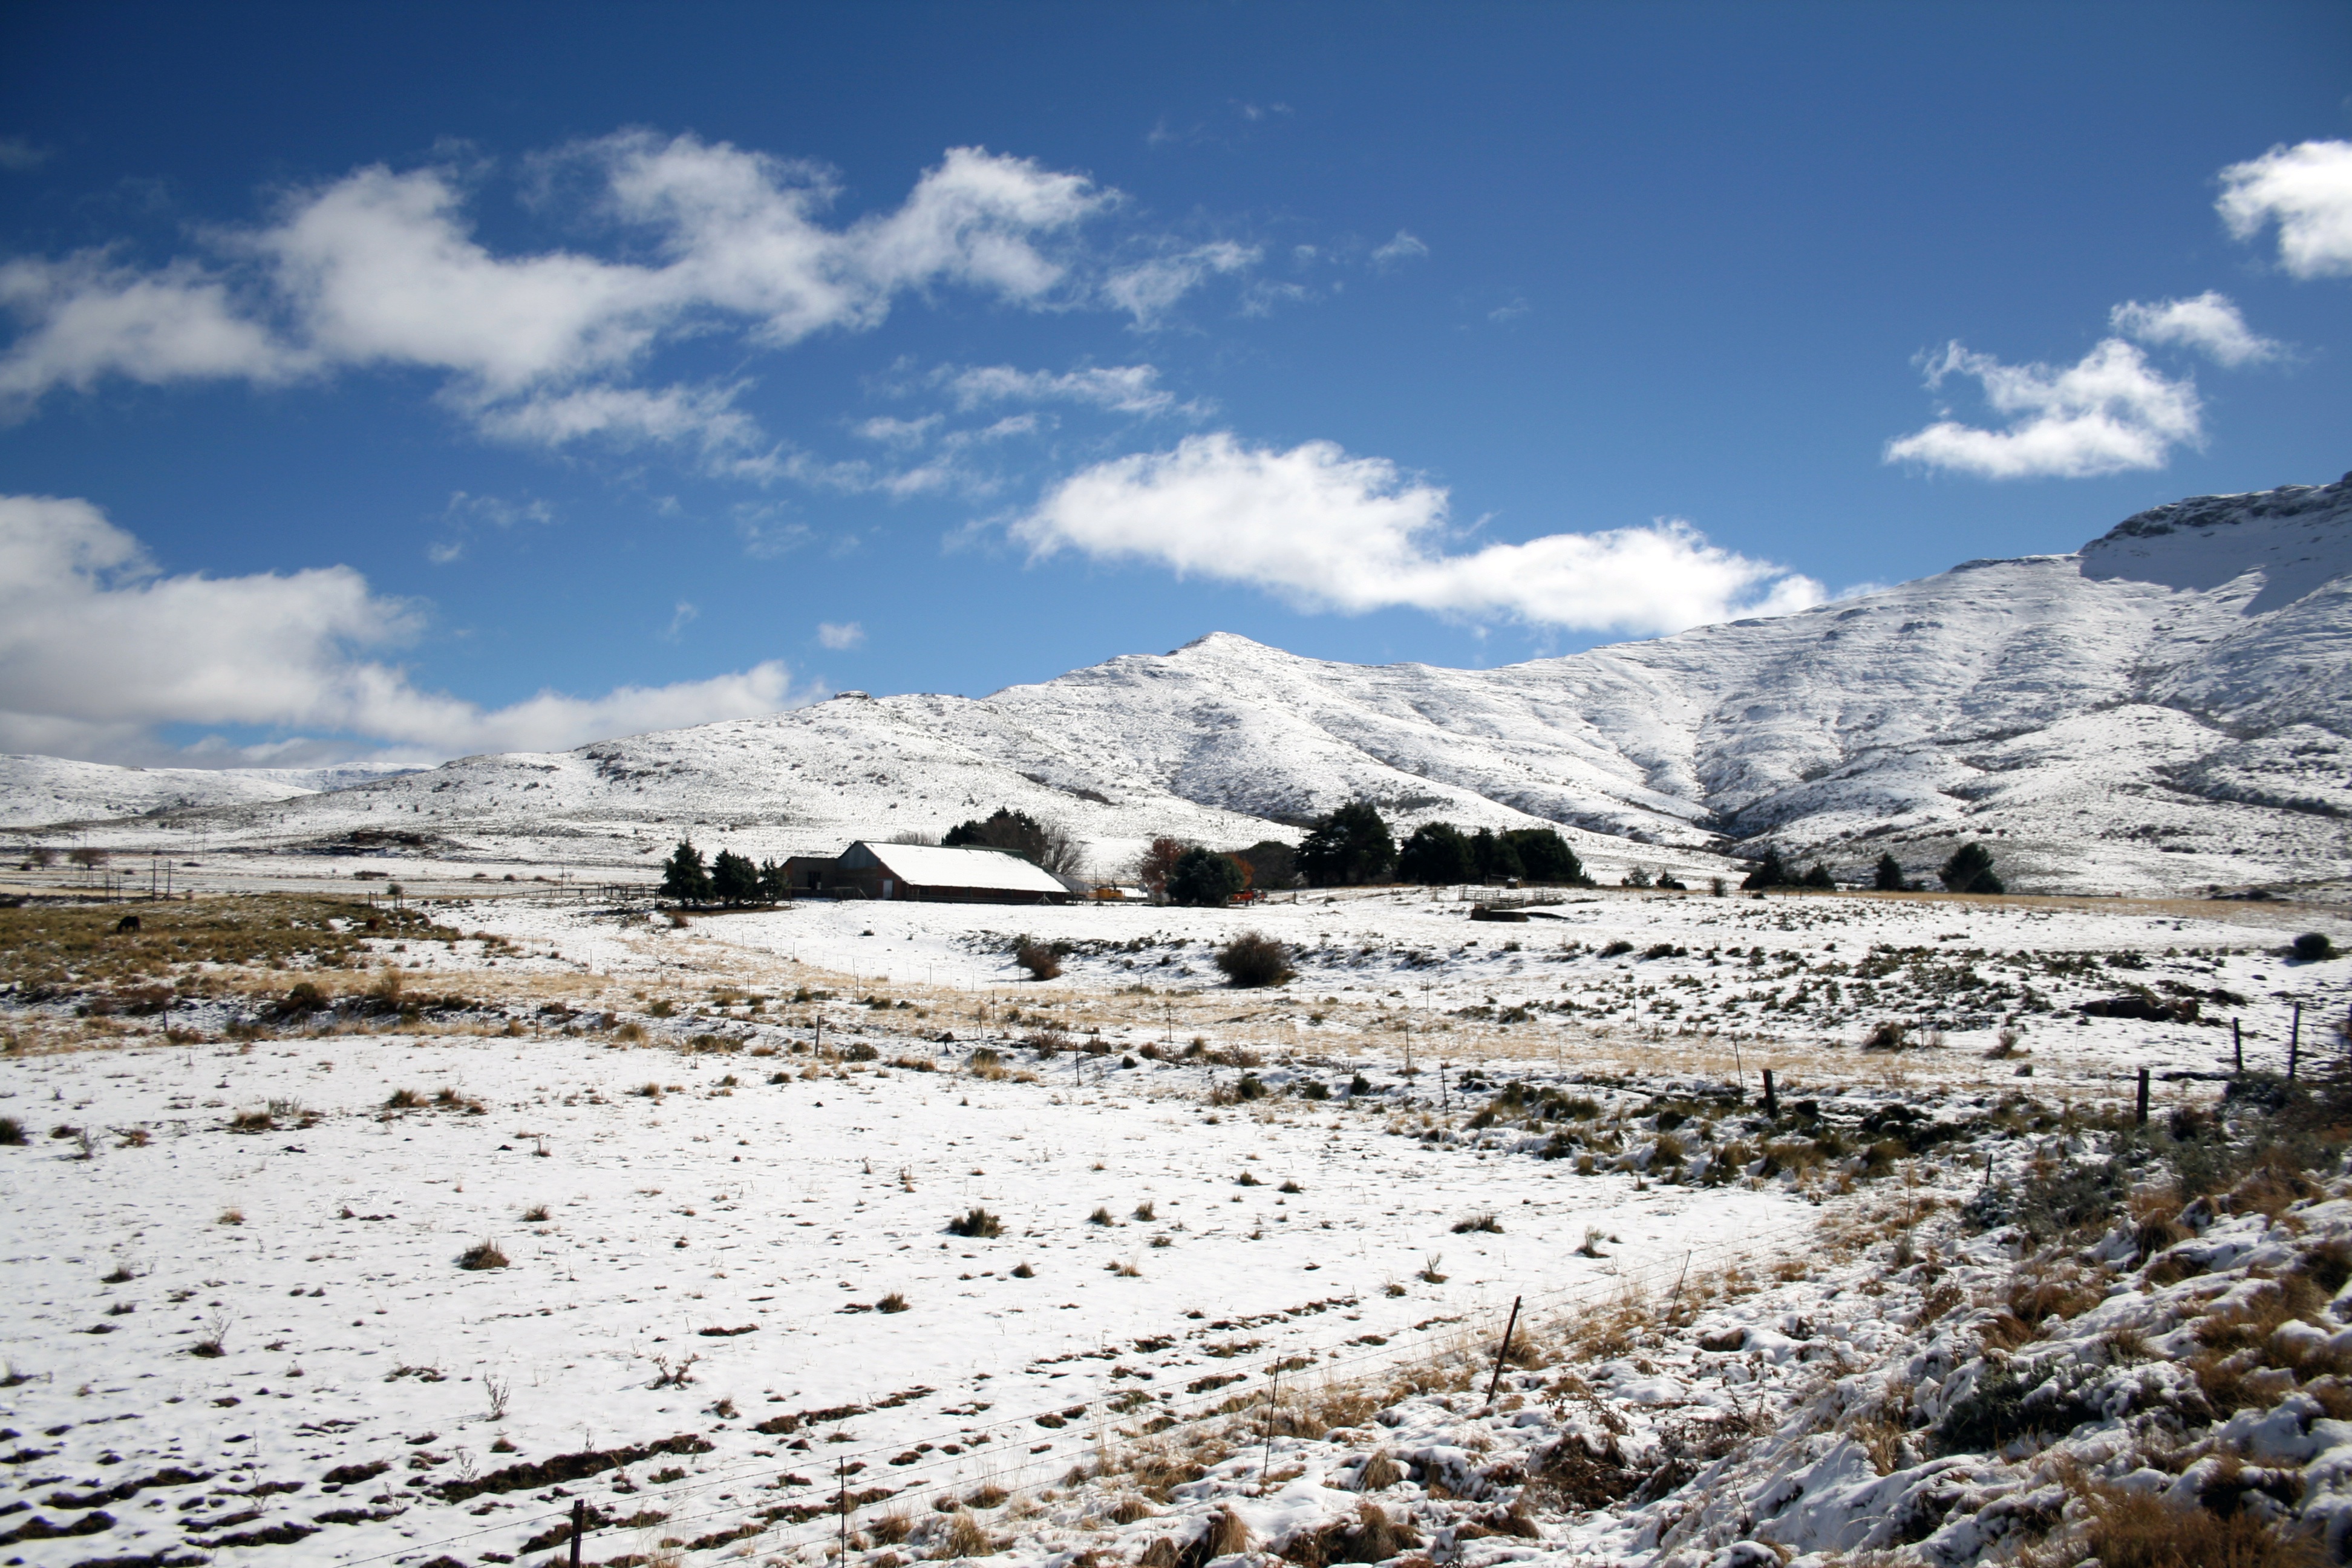
landscape, wilderness, mountain, snow, winter, cloud, valley, mountain range, ice, weather, arctic, season, ridge, farm house, mountains, plateau, peaks, south africa, landform, eastern cape, geographical feature, mountainous landforms